Sherman Quarters

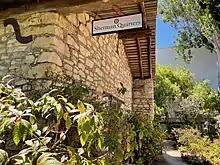
Sherman Quarters sign and entrance located in the gardens of the Larkin House.

The Sherman Quarters was designated as a significant building in the city's "Monterey Downtown Area Context Statement and Survey," and was recorded by the Architectural Resources Group, with the Department of Parks and Recreation in June 2011. The building is closed but can be seen when visiting the Larkin House garden.